Anat Kamm

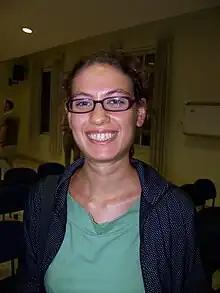
Anat Kam (2008)

Anat Kamm (alternative spelled "Anat Kam", ; born in 1987 in Jerusalem) is an Israeli journalist and former whistleblower, who was convicted for espionage resulting in jail time for her role in the Anat Kamm–Uri Blau affair where she leaked more than 2,000 secret documents.